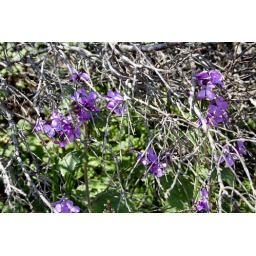
Spring/Summer flowering trees and plants in bloom . (April 2010)Cape Cod&amp;copy; Bruce Christopher 2010All Rights ReservedPlease ask before using